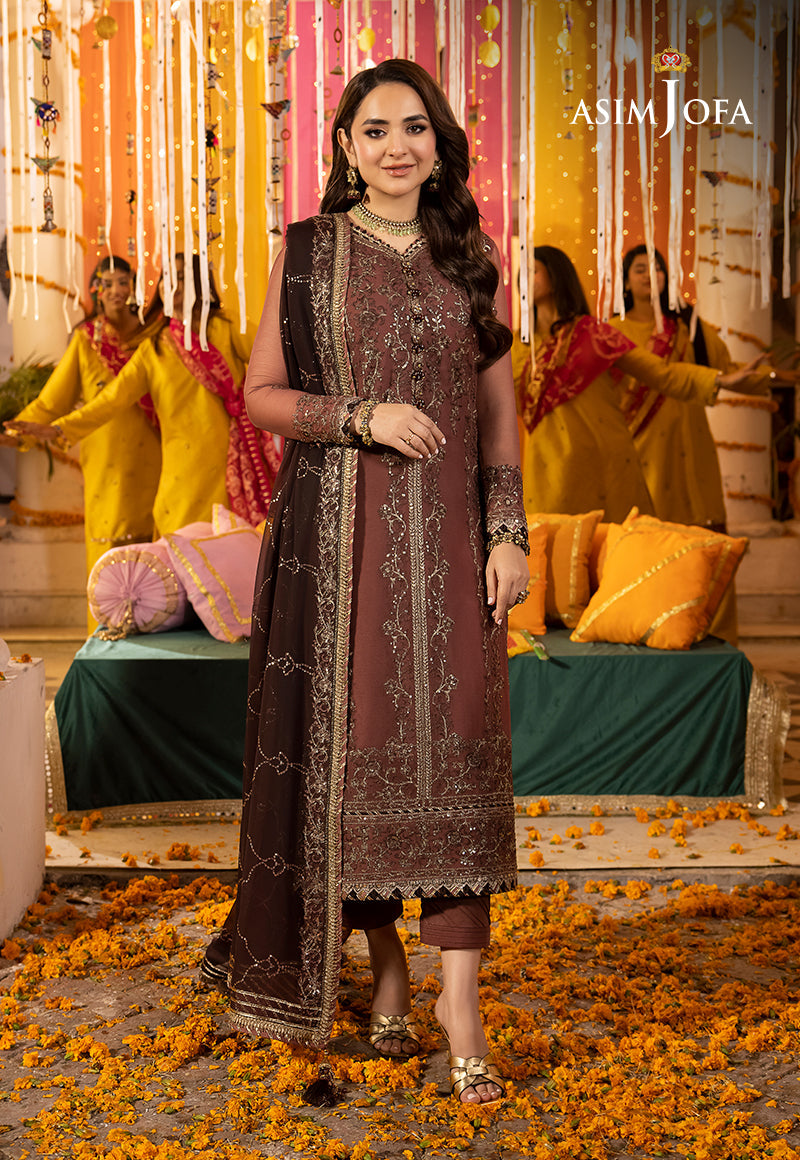
maroon embroidered salwar suit